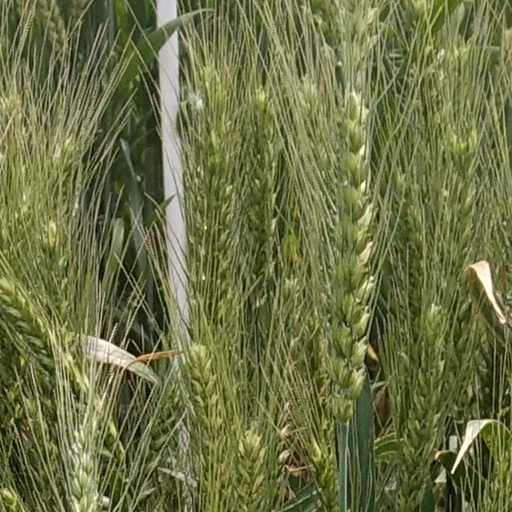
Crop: wheat